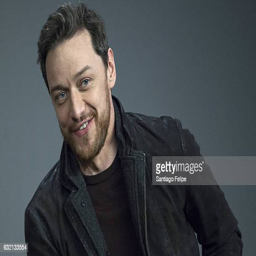
actor attends meet the actor